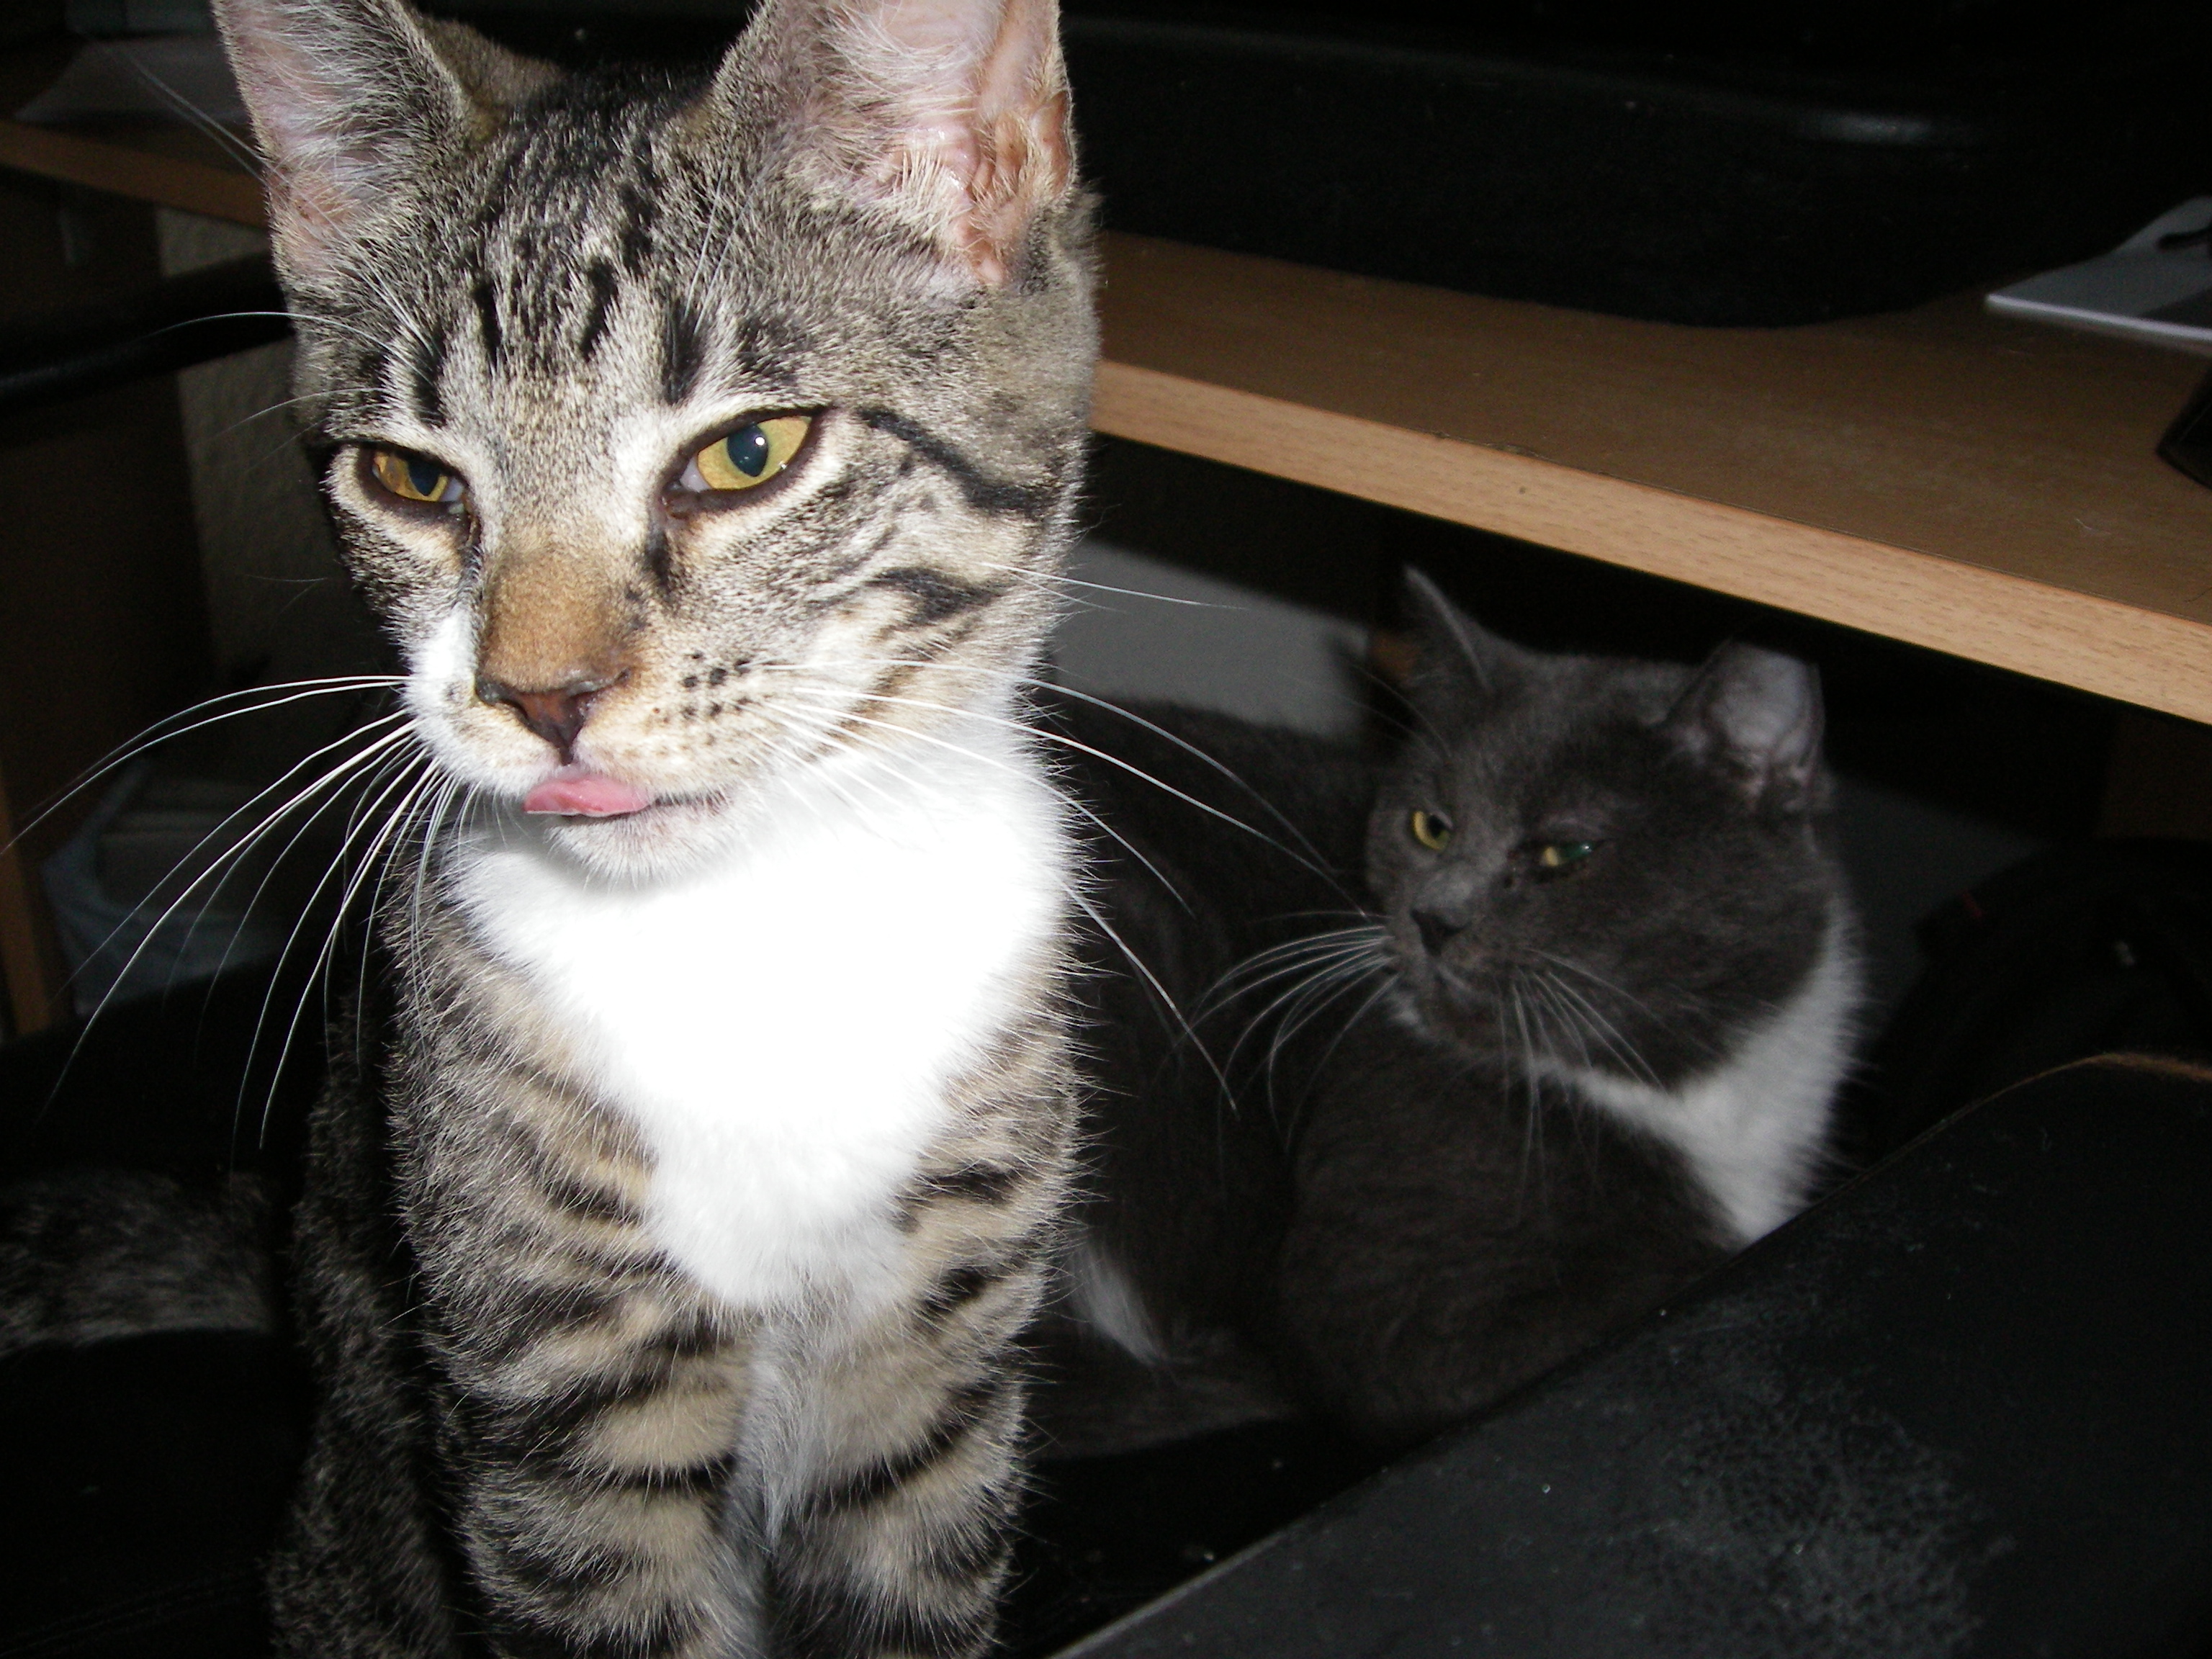
cats, cat, mammal, vertebrate, whiskers, small to medium sized cats, felidae, european shorthair, tabby cat, domestic short haired cat, carnivore, american shorthair, kitten, american wirehair, eye, asian, polydactyl cat, dragon li, sky, aegean cat, california spangled, egyptian mau, fur, paw